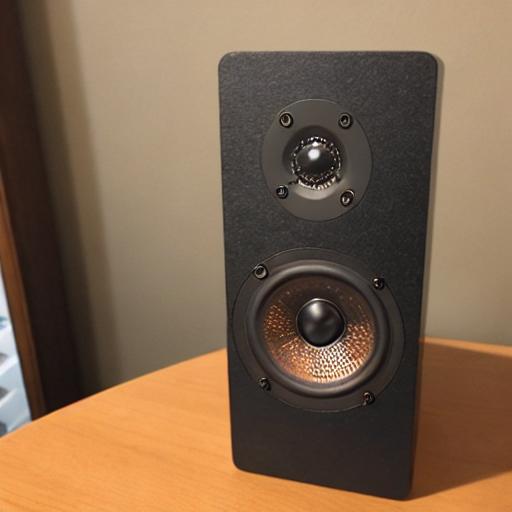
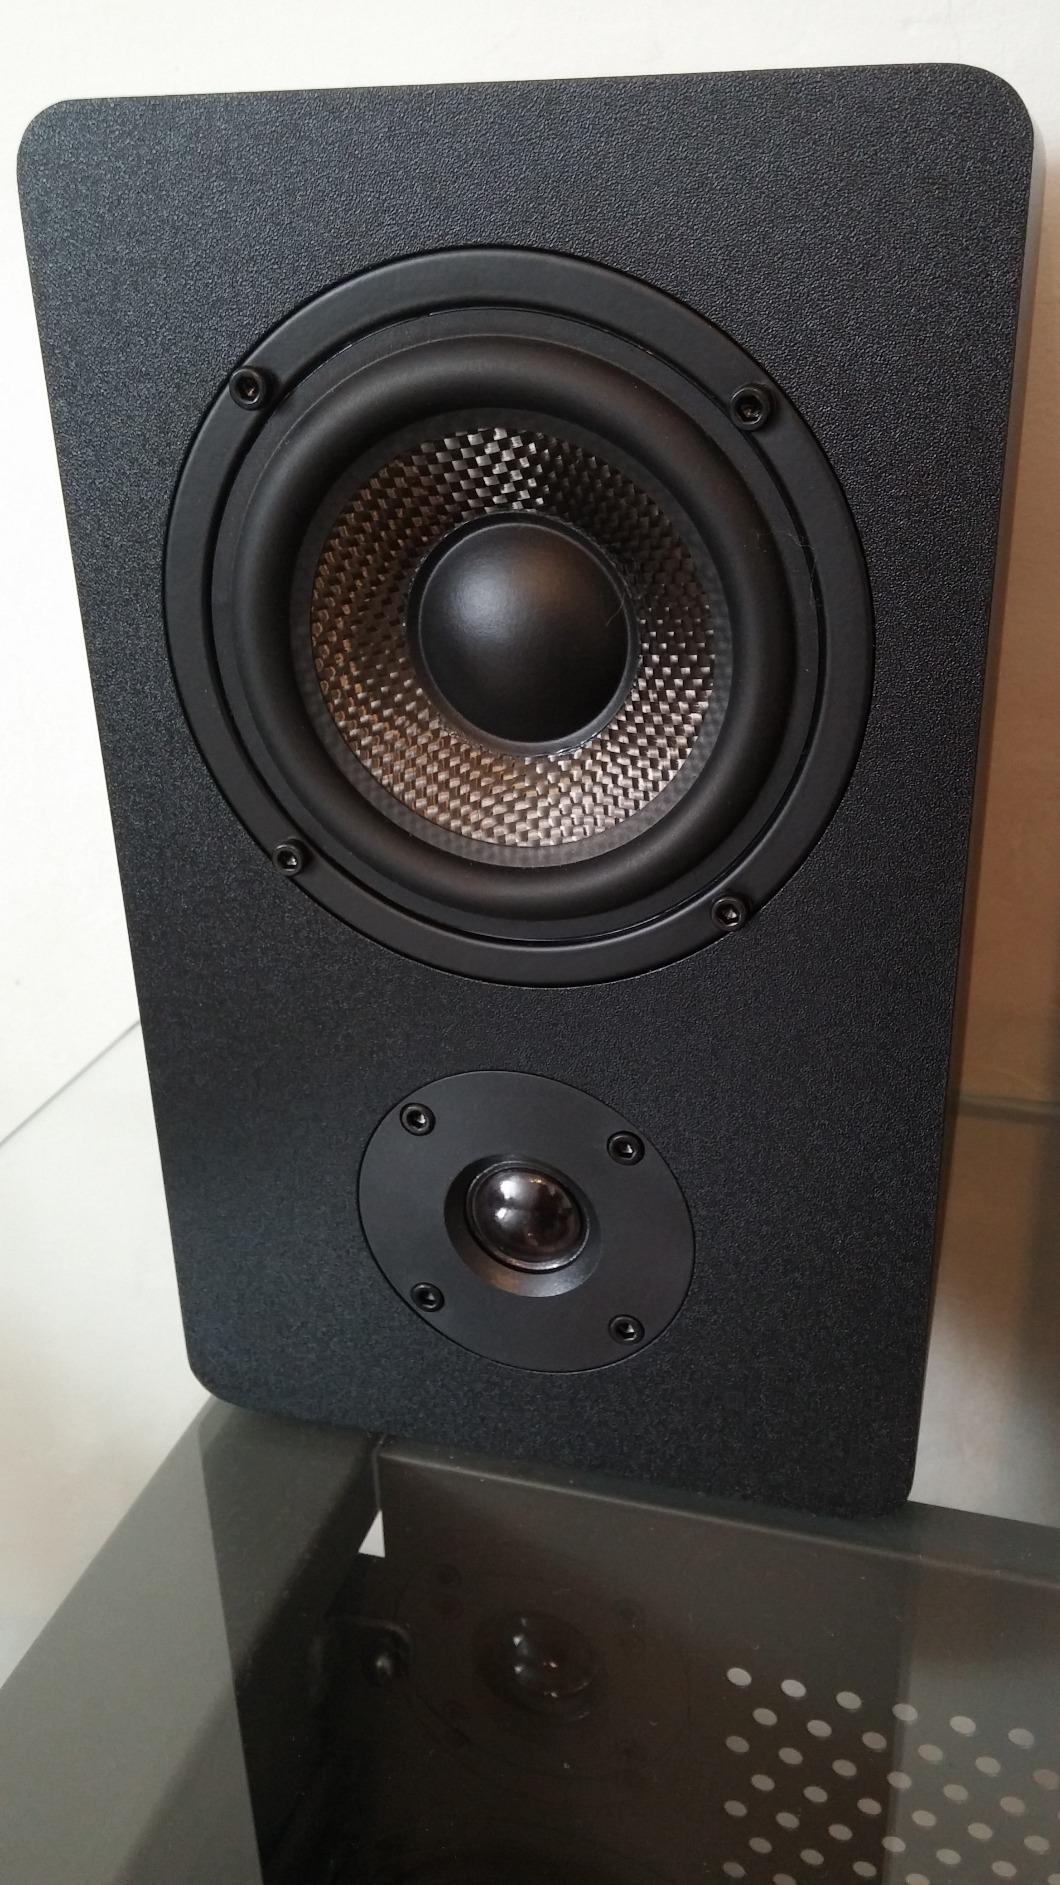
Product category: speaker
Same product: no